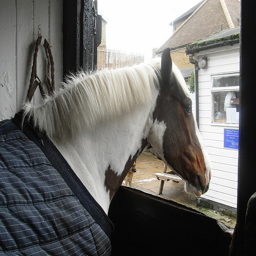
A horse with a coat on it is looking out its window .
a white and brown horse is looking out of its stall
Horse wearing a blanket sticks it's head out of the open stable door
A horse wearing a blanket with its head sticking out of a stall.
A horse with a jacket on looking out the window.